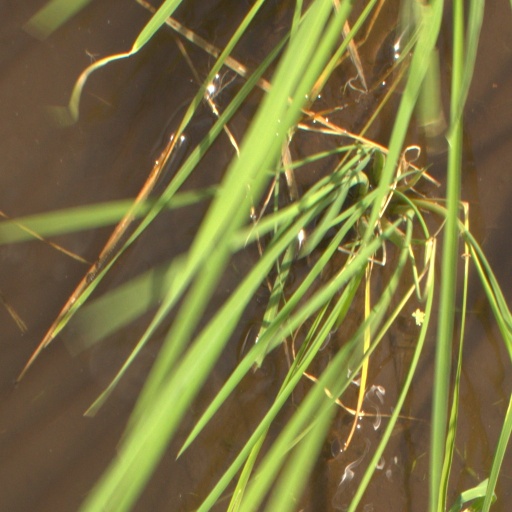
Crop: rice